Spring Hill Library

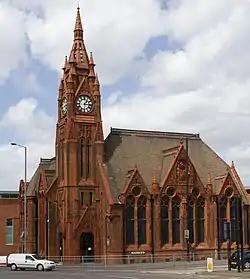
Spring Hill Library, Ladywood, Birmingham

Spring Hill Library is a red brick and terracotta Victorian building in Ladywood, Birmingham, England.